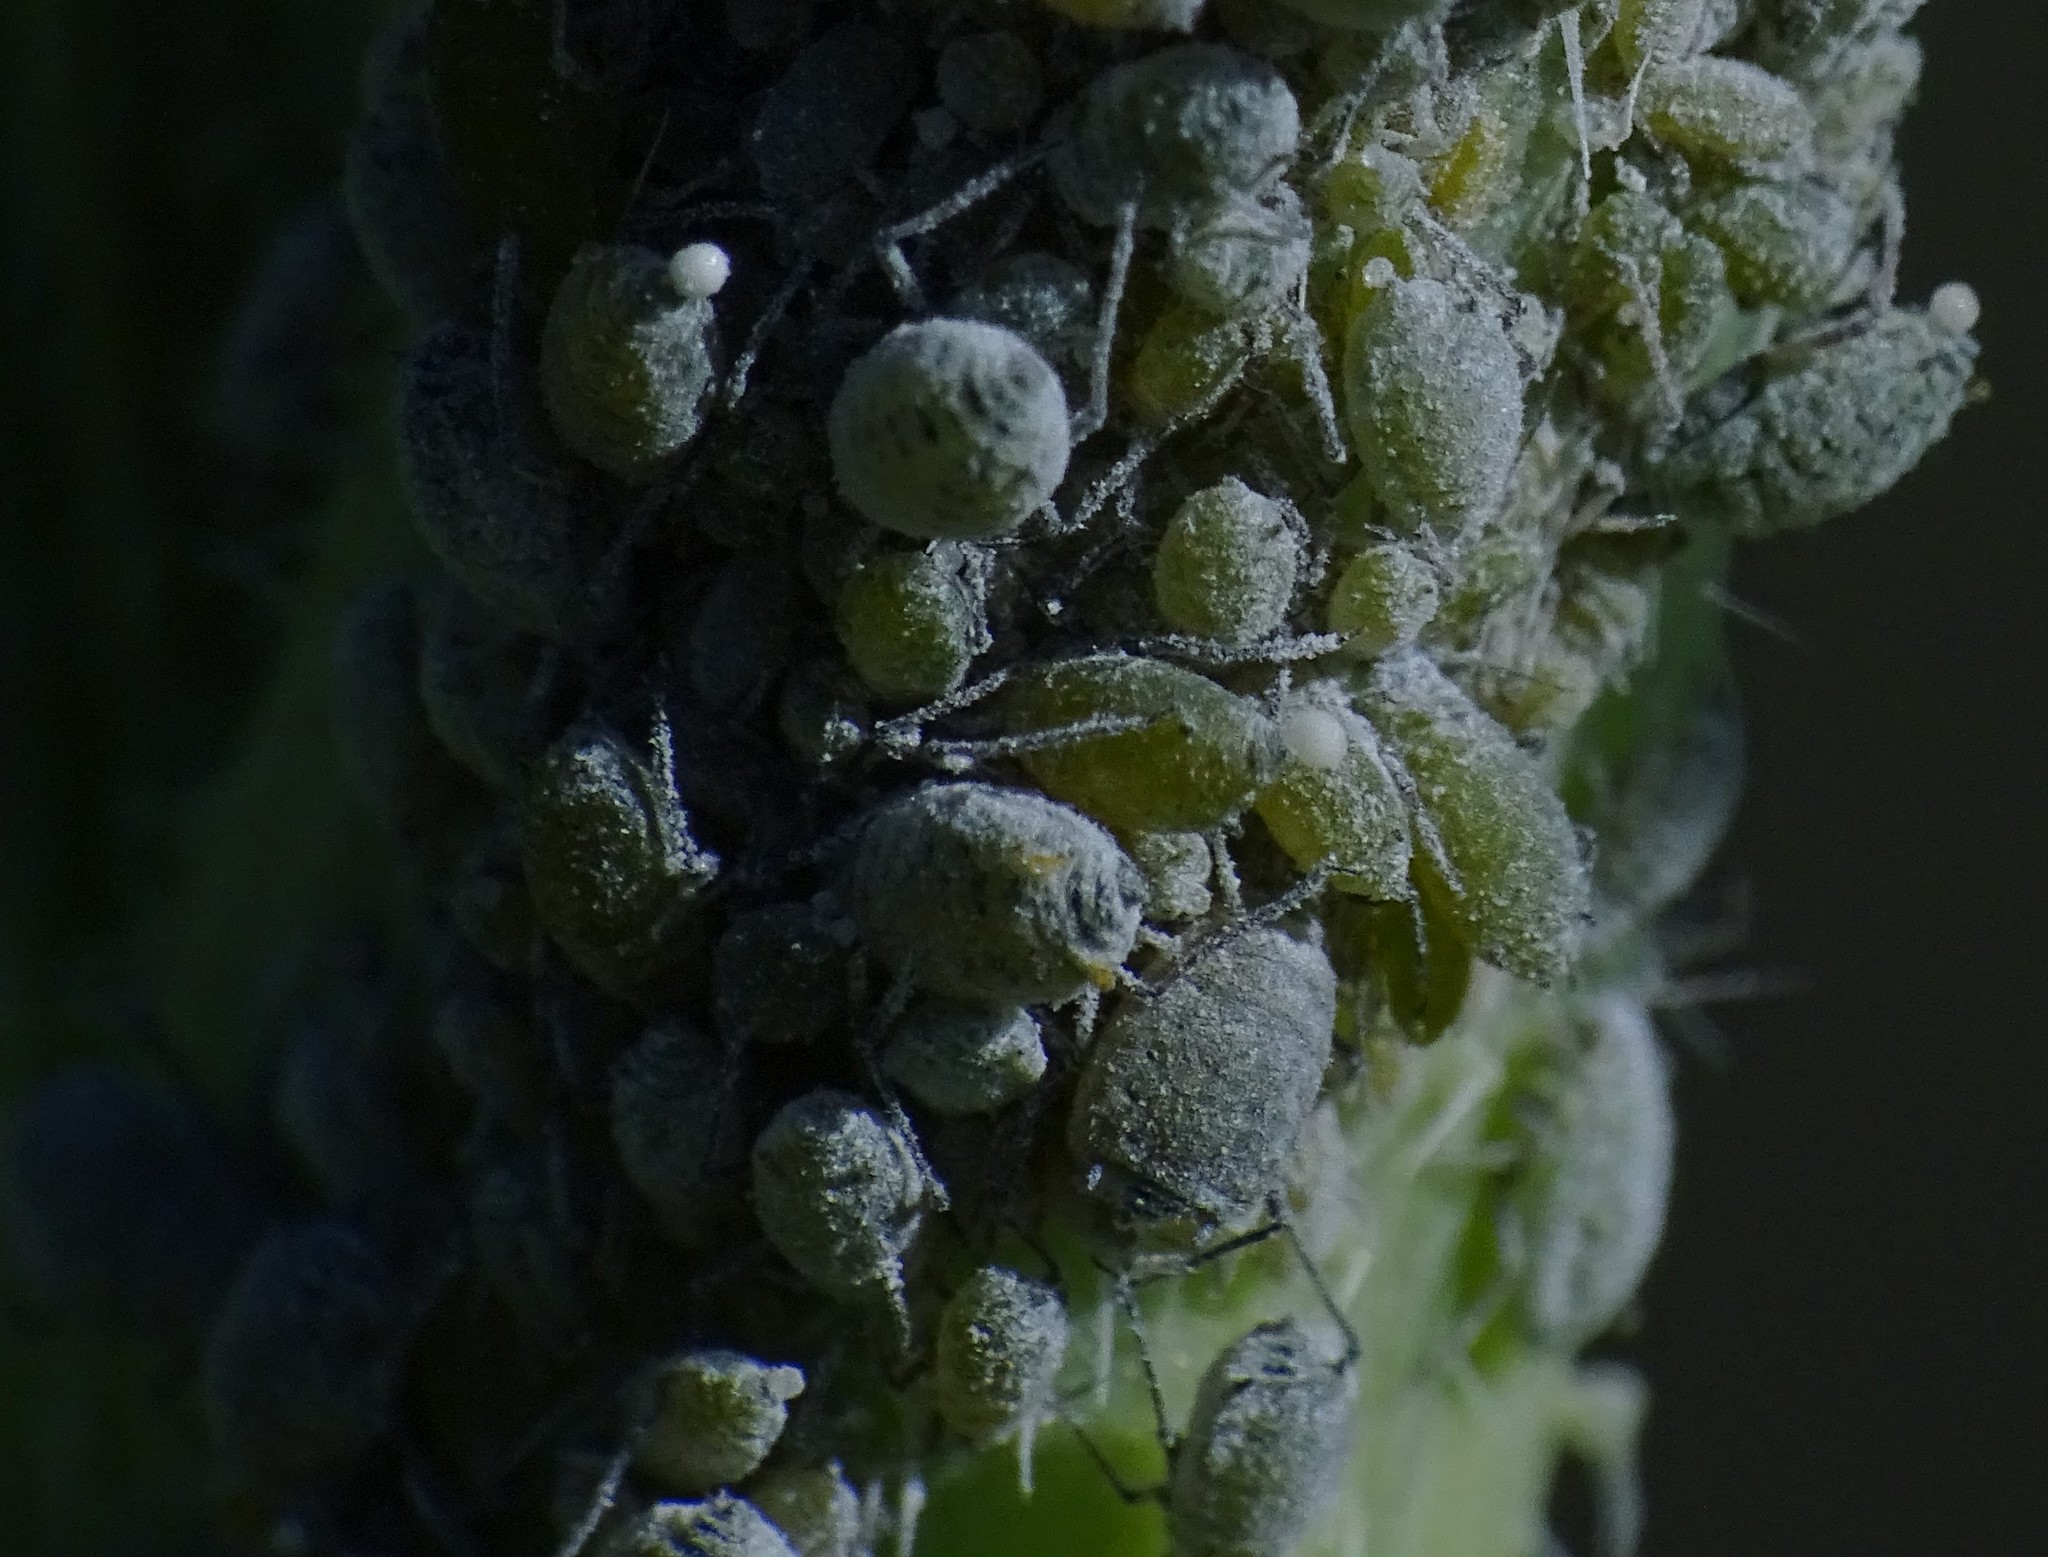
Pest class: cabbage_aphid